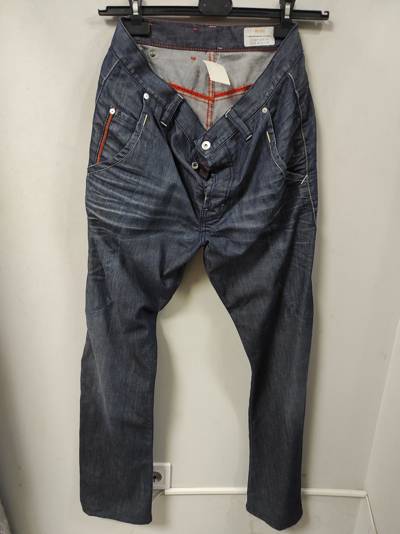
Waste category: clothes